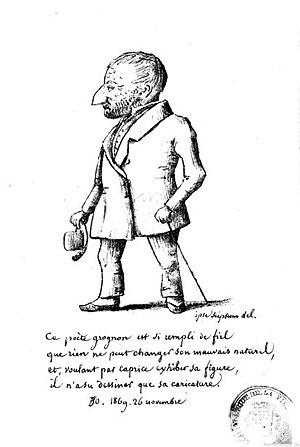
true